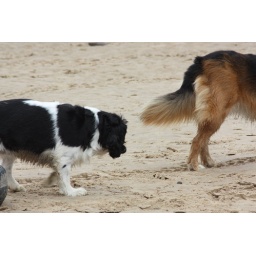
A day on the Freshfields near Liverpool with our inlaws, their dog Jas and our spaniel (Maggie) and pug (Parker).